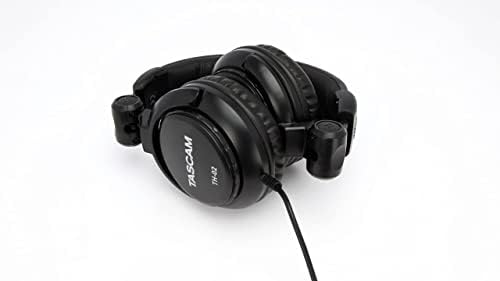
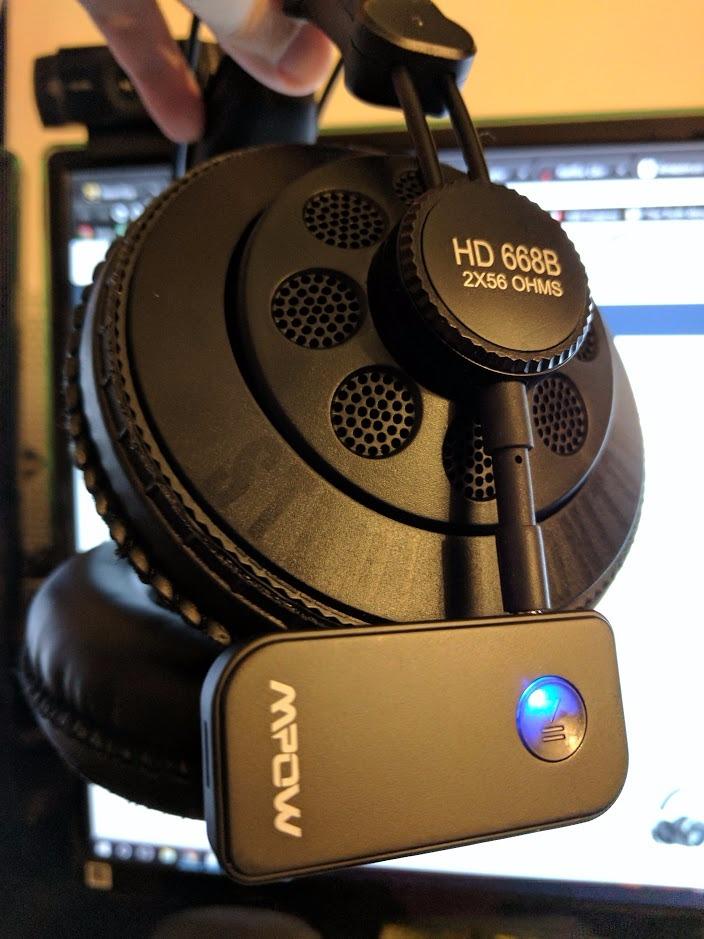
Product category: headphones
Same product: no